Gaius Claudius Nero

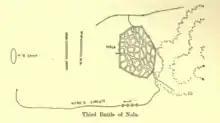

When Hannibal returned for a third year, Marcellus again prepared to defend the city. He sent Claudius out under the cover of darkness at the head of his best cavalry to circle behind the opposing forces and, once the battle was underway, attack from the rear. However, either through poor timing or by losing his way, Claudius failed to carry out the plan. Livy tells us that even though the Romans carried the day, killing 2,000 Carthaginians for the loss of only 400 Roman troops, without cavalry support Marcellus decided against pursuing the fleeing troops. When Claudius returned to camp around sunset, Marcellus upbraided him claiming "it was his fault that the disaster suffered at Cannae was not paid back to the enemy".